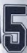
Number: 5